Puahi

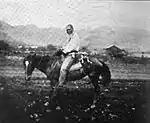
Puahi, the Mele singer of Moanalua with his dog riding behind him

Puahi also known as Puahi Kilinahe (Puahi), and Kilinahe Puahi I (Jan 1837 – March 9, 1910) was a native Hawaiian, the first son of "Ke Aliʻi", "Kilinahe" with his first wife, Wahineole. He married Helelani and had three children, Mary Kapola, Kilinahe Puahi II and Kalikamaka. He was descended from noble chiefs.